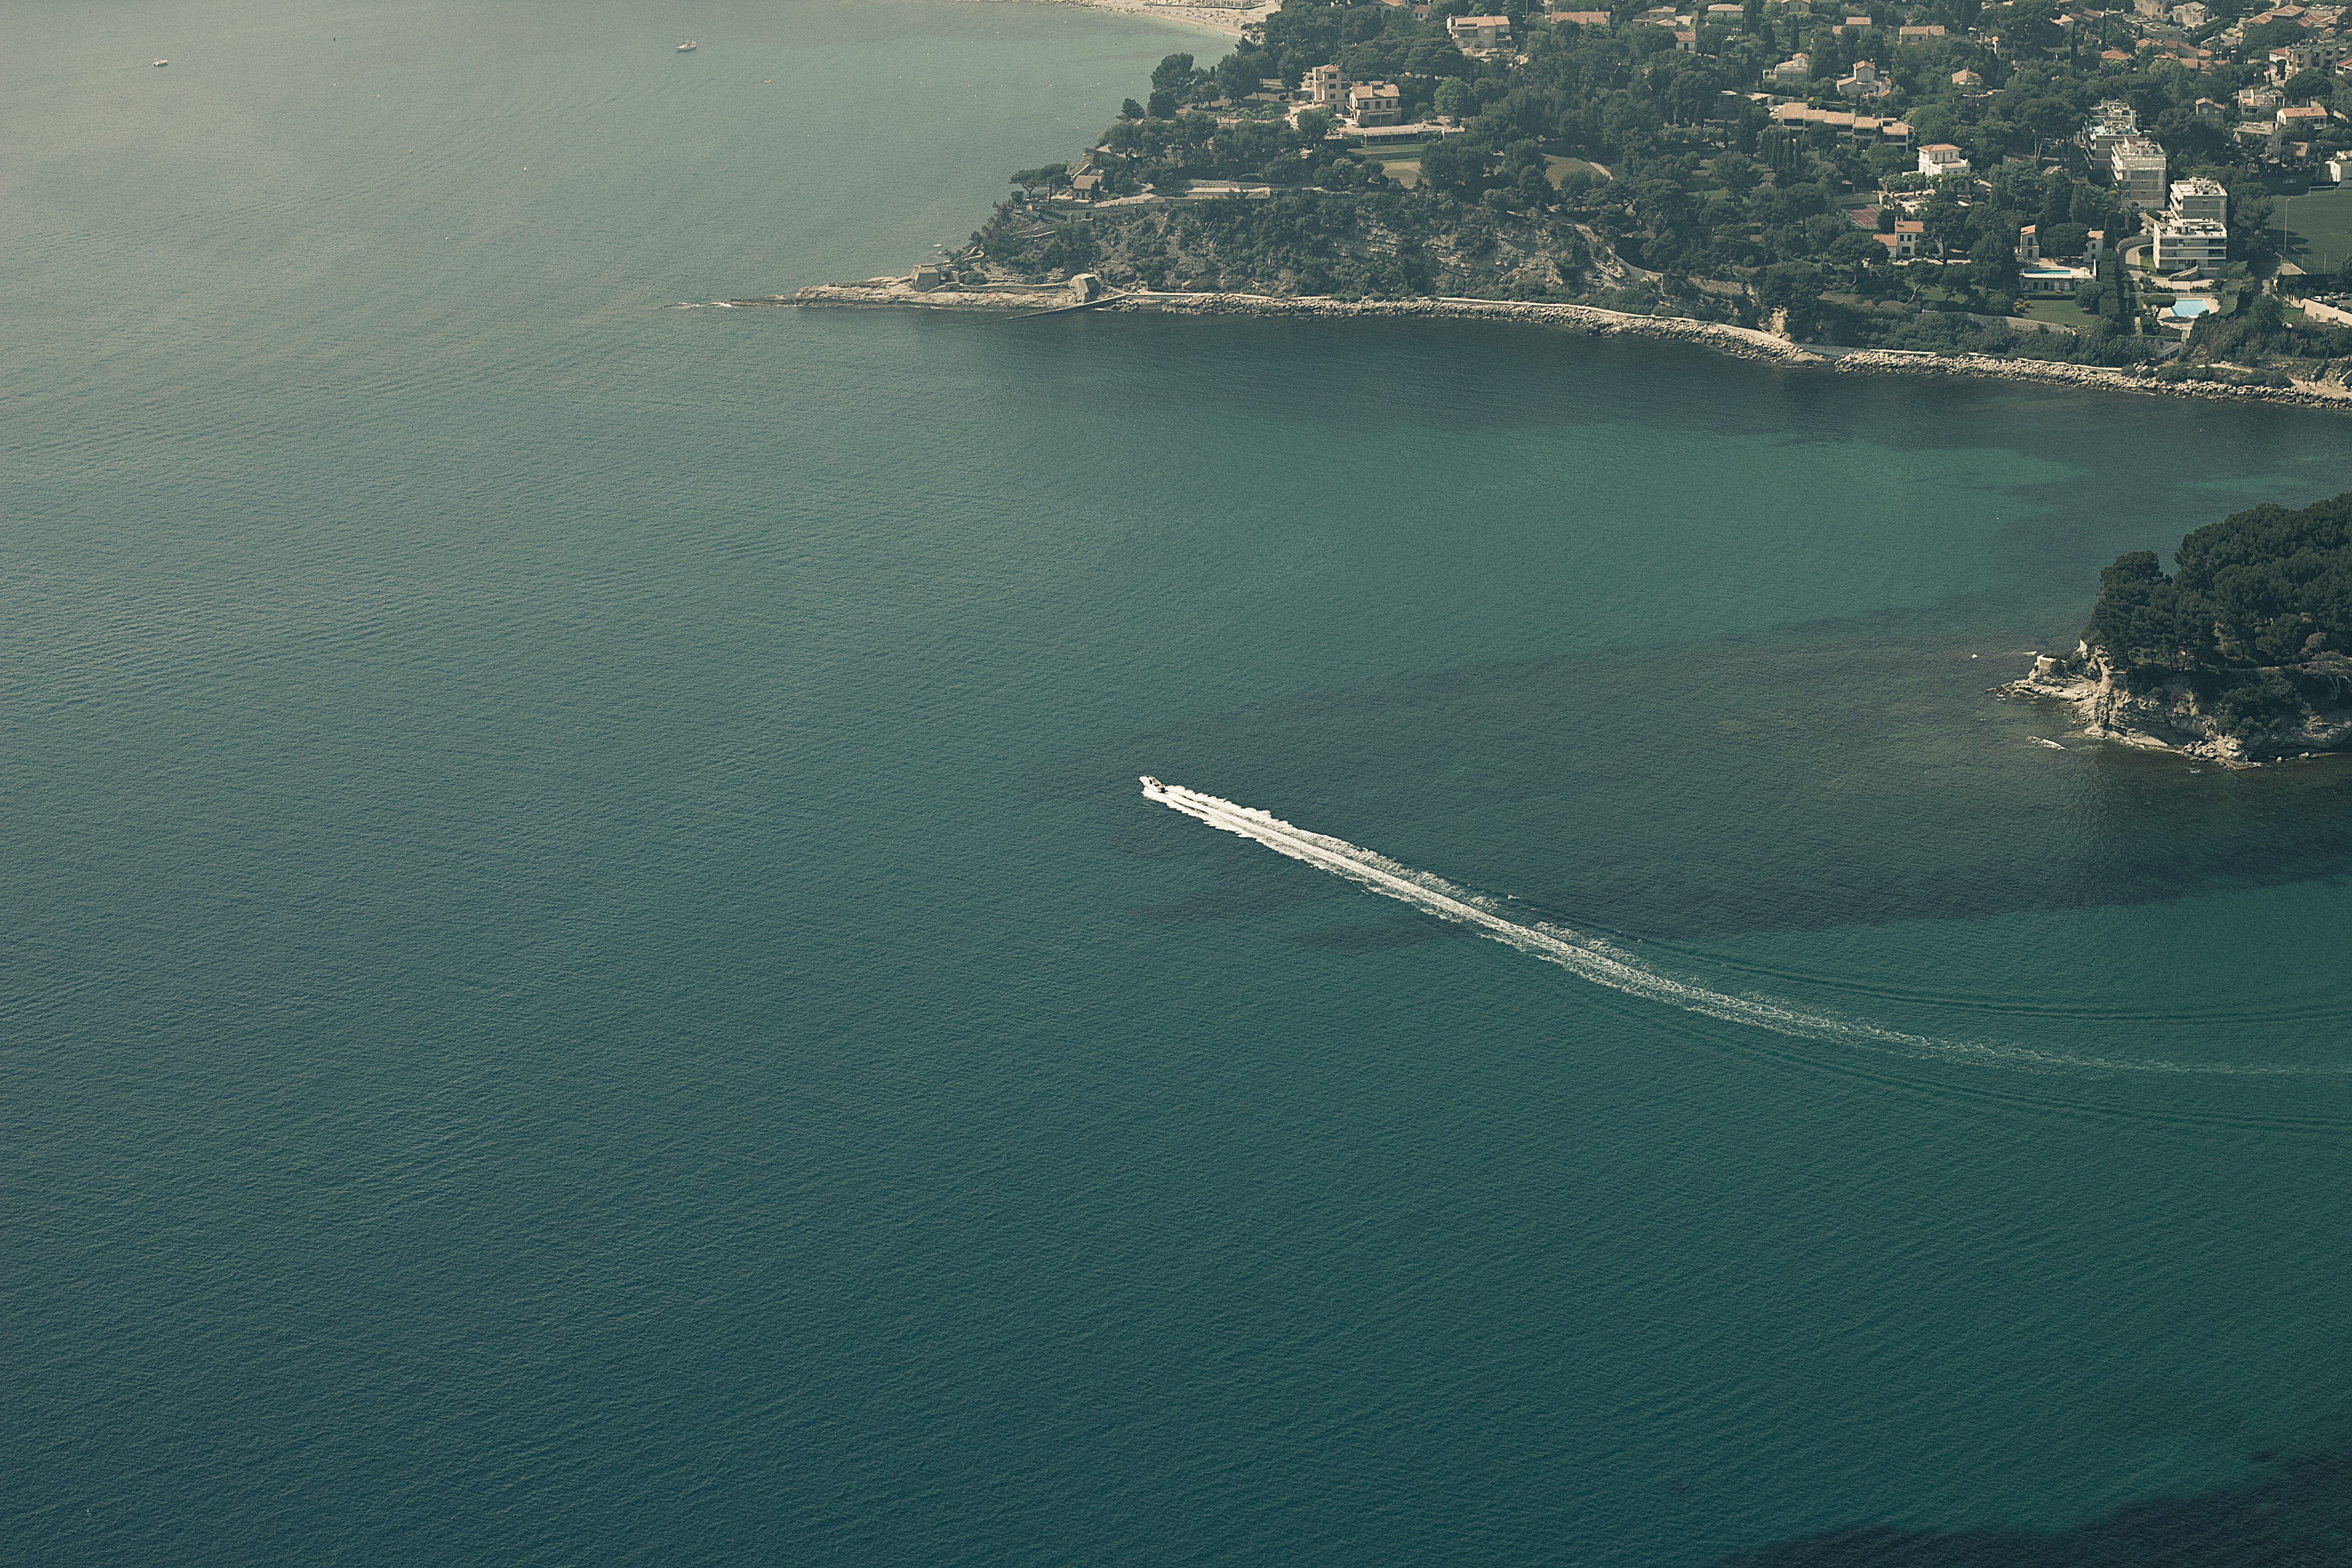
beach, sea, coast, water, ocean, horizon, shore, wave, vehicle, bay, island, reservoir, terrain, body of water, cape, landform, aerial photography, atmospheric phenomenon, atmosphere of earth